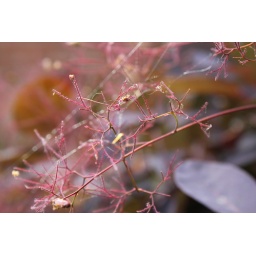
a red plant in focus with a spiders web out of focus.